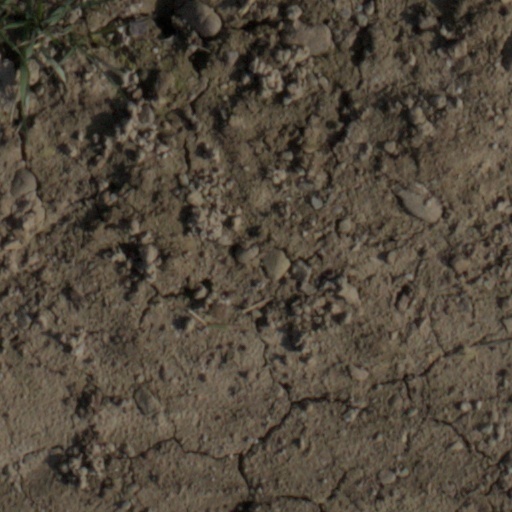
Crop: wheat